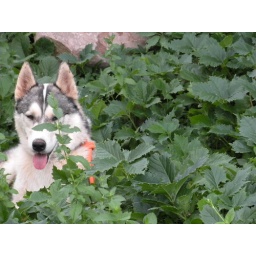
Haas in a flower bed at a park